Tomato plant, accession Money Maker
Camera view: bottom (45 deg); turntable rotation: 120 degrees
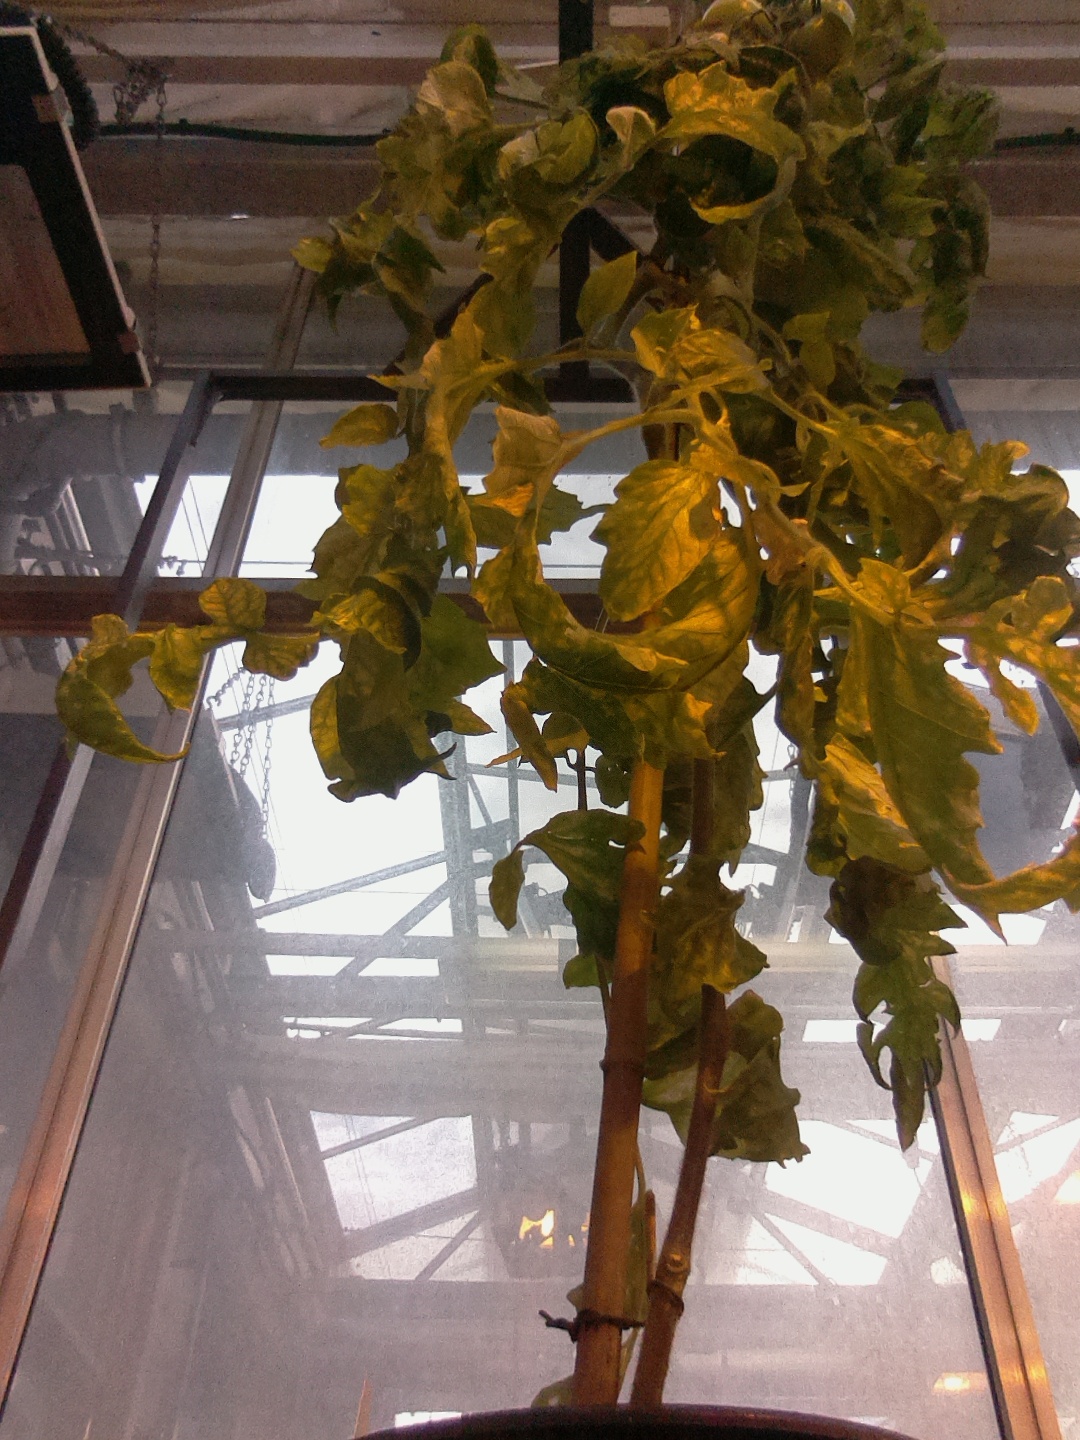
BBCH growth stage 79: 90% -100% of final fruit size